Alfred Becker

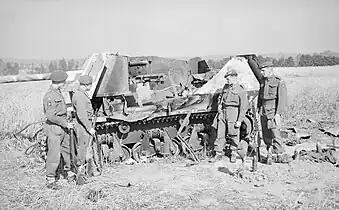
Men of the 6th Airborne Division investigate a destroyed

Under the authority of the Reich Minister for Armaments and War Production Becker (Construction Unit Becker) was created. The command made use of three factories in France, the Matford Factory, the Talbot Factory and the Hotchkiss Factory, all near Paris. A large quantity of damaged Allied military vehicles were available in France, but their utility in 1942 was in serious doubt. Those French armoured vehicles undamaged following the campaign of 1940 had been assigned to occupation forces, training units and anti-partisan forces. These early French built tanks, designed with small gun turrets and mounting small caliber main guns, were of little value in 1942 for combat against such weapons as the Soviet T-34. The German army did not assign them to front line troops. Though lightly armoured and under-gunned by the combat standards of the day, these were fully tracked vehicles, a feature which Becker believed could be usefully exploited. In addition to the wrecked and captured French and British tanks, Becker also had access to a large number of soft-skinned half-tracked vehicles such as the SOMUA MCG and the smaller Unic P107. These vehicles were in various states of disrepair, mostly located in northern France but present throughout the whole country, often left out and rusting in the elements. The task before Becker was enormous.